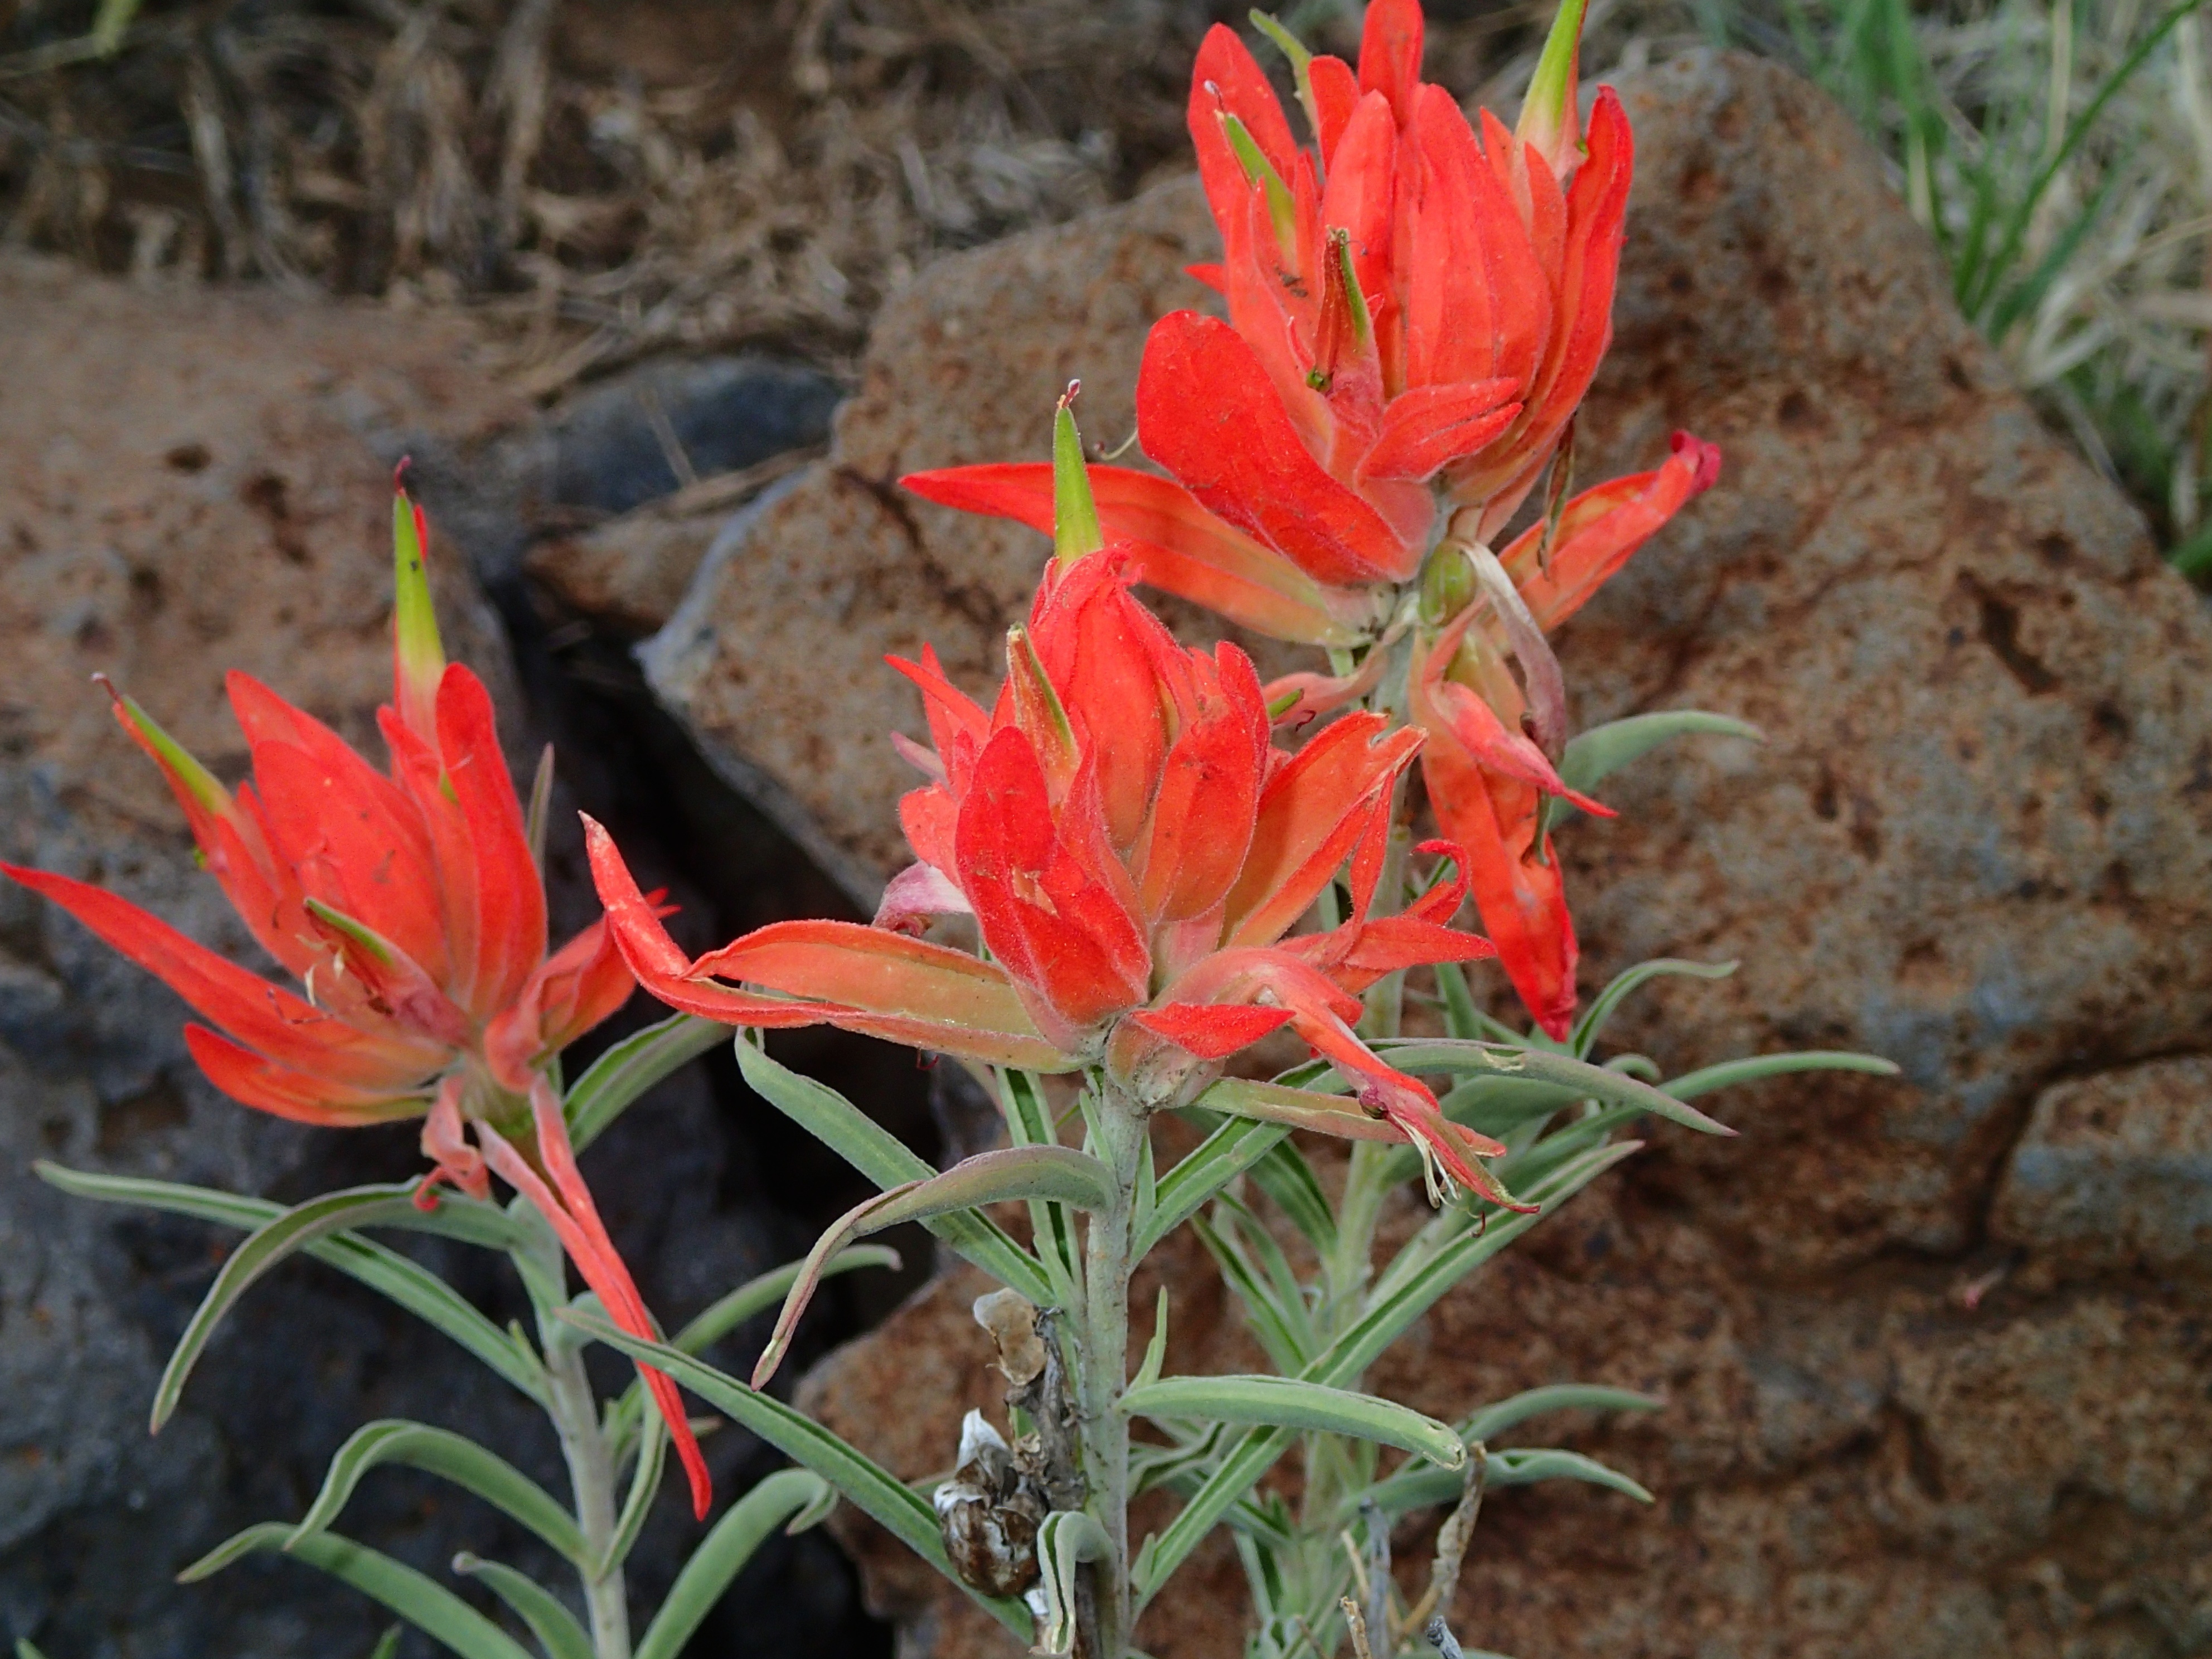
plant, leaf, flower, botany, flora, wildflower, shrub, flowering plant, canna lily, land plant, canna family, castilleja